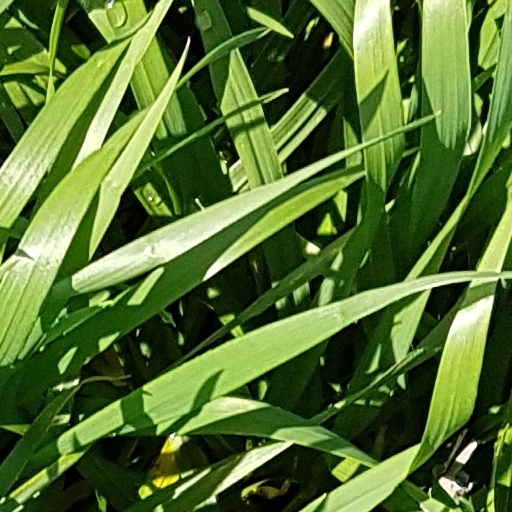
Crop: wheat